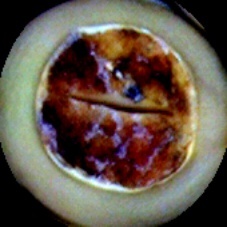
Label: Broken